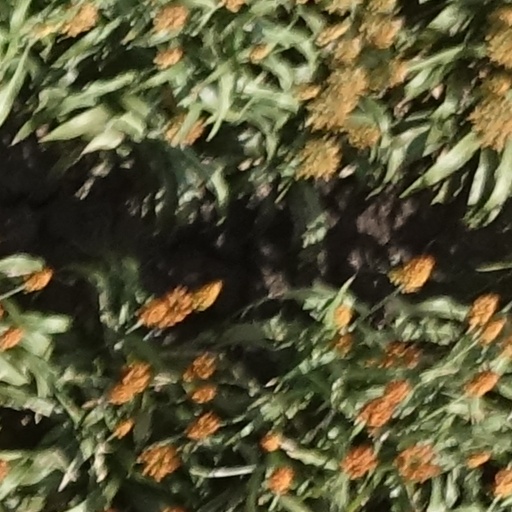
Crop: sorghum